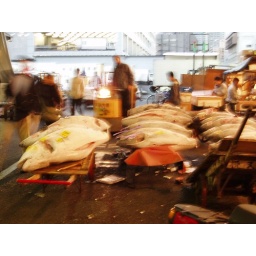
The fish get carted off in a seemingly haphazard manner, I almost got hit by a tuna truck a few times.